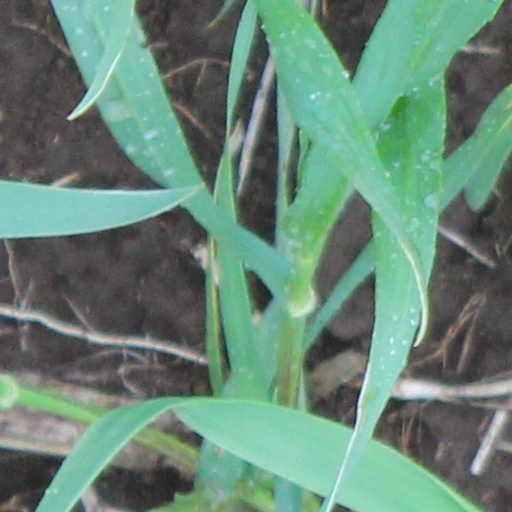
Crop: wheat